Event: Nepal Earthquake
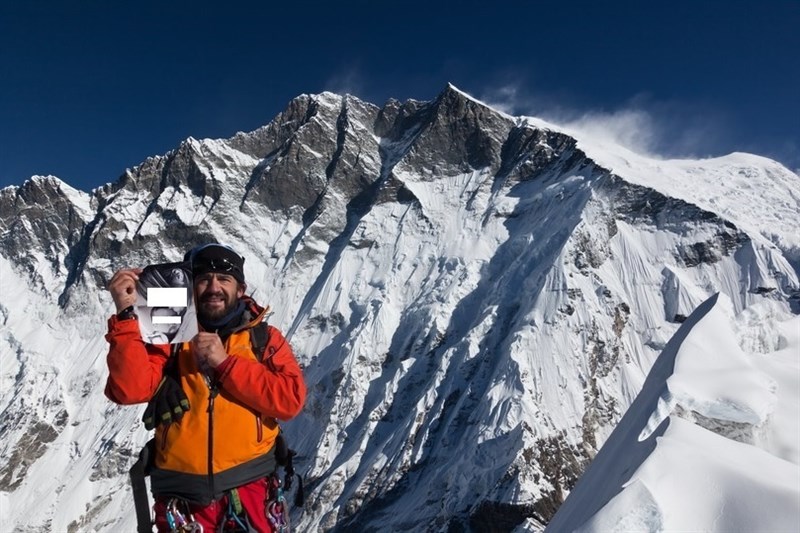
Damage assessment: no_damage